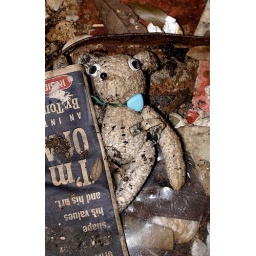
Google-eyed teddy bear in the Wright house near Rerdell, Flolrida.